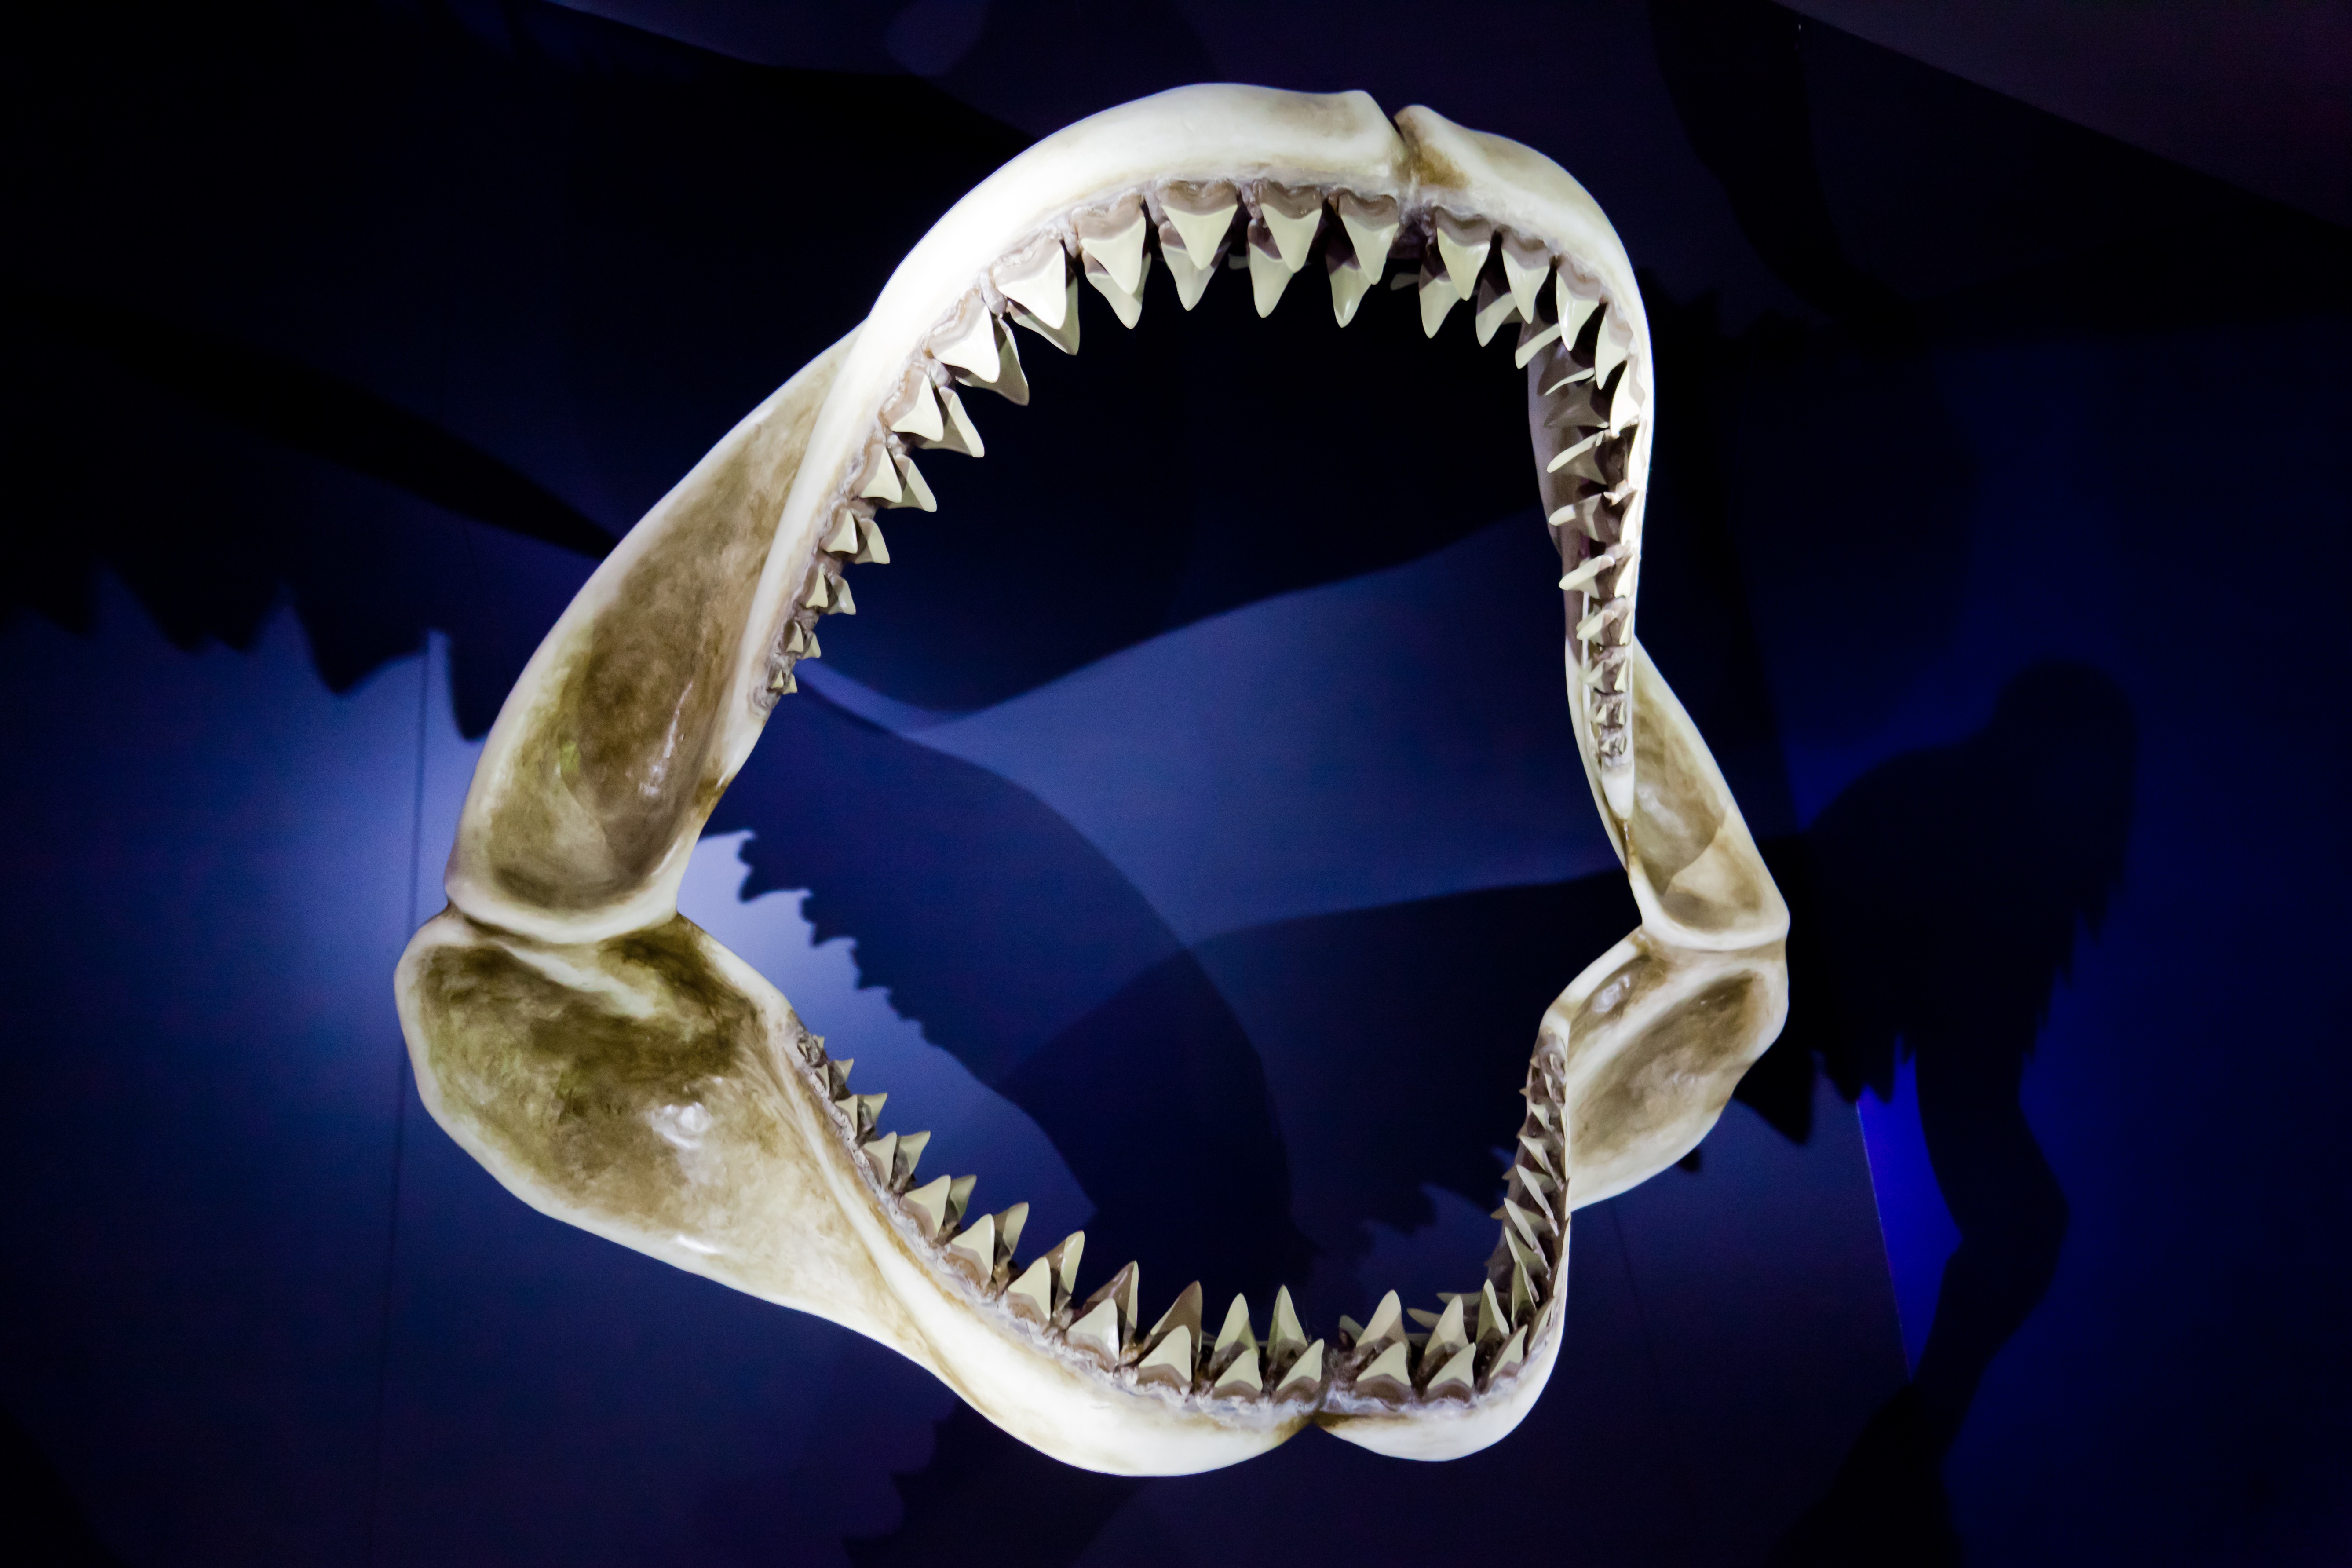
open, sharp, animal, shark, mouth, human body, scary, fear, danger, big, skeleton, organ, teeth, tooth, dangerous, bite, jaw, jaws